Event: Nepal Earthquake
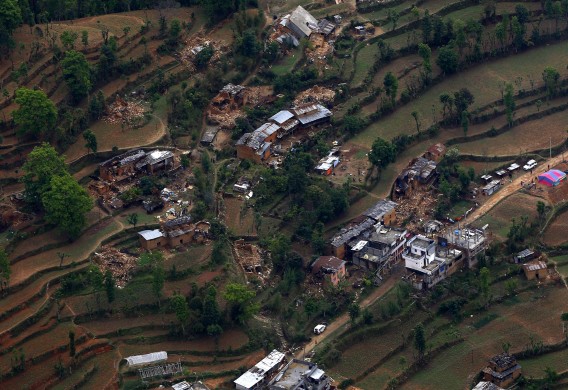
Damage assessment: damage